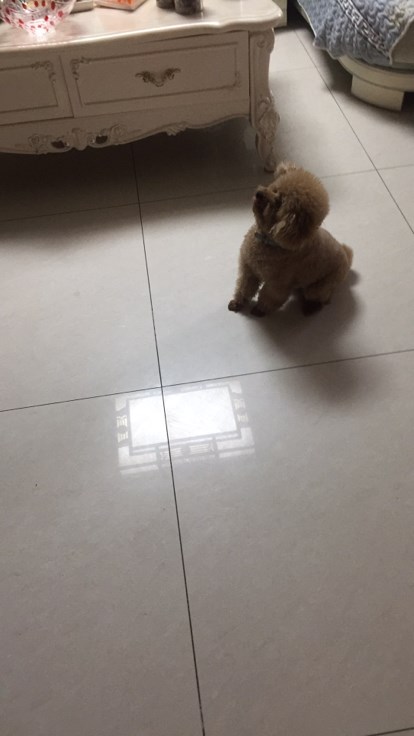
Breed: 7449-n000128-teddy